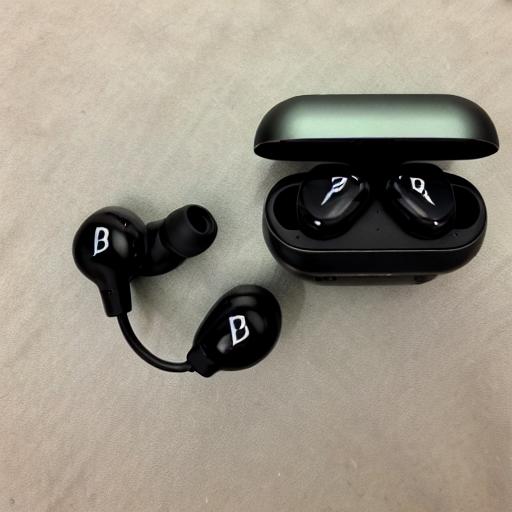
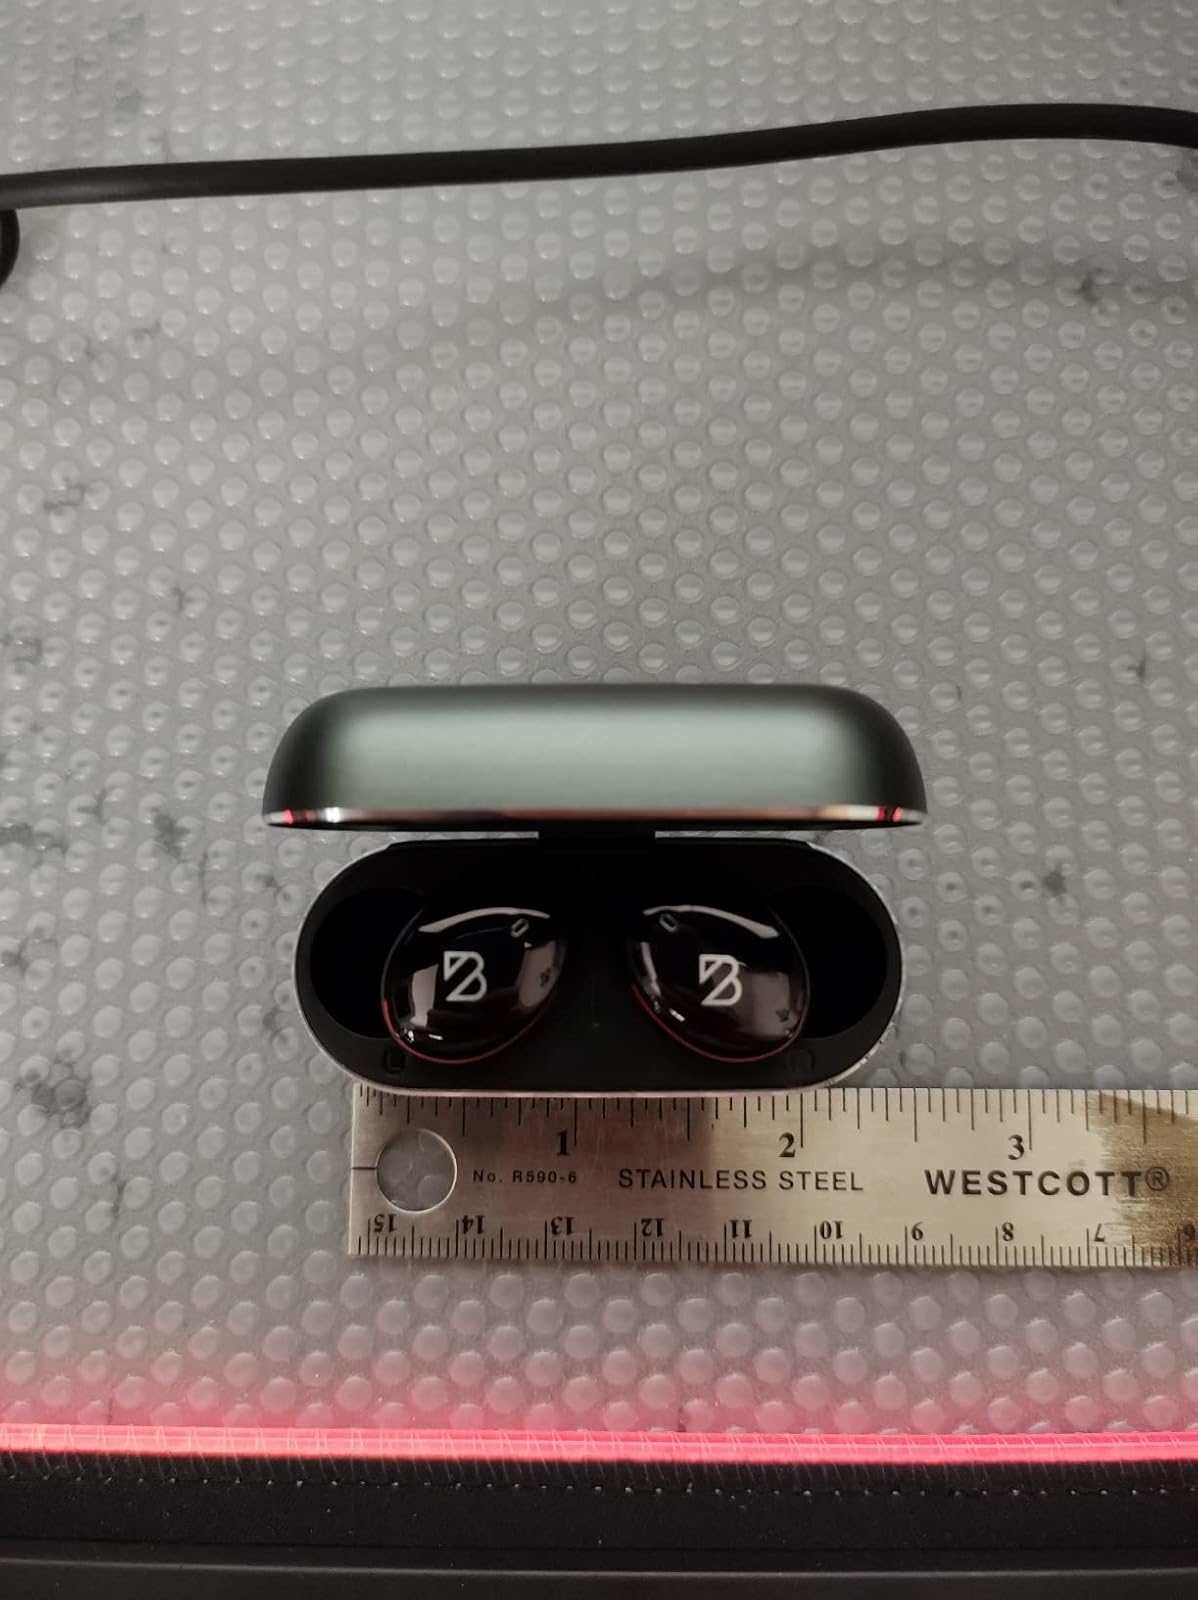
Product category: earbuds
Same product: no